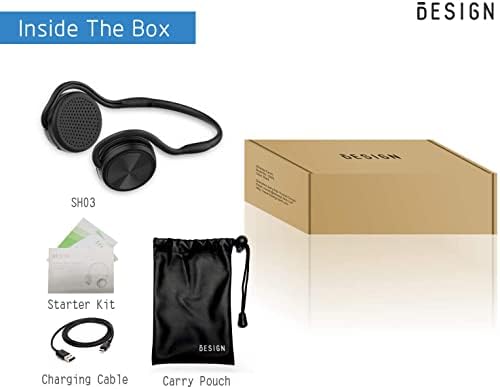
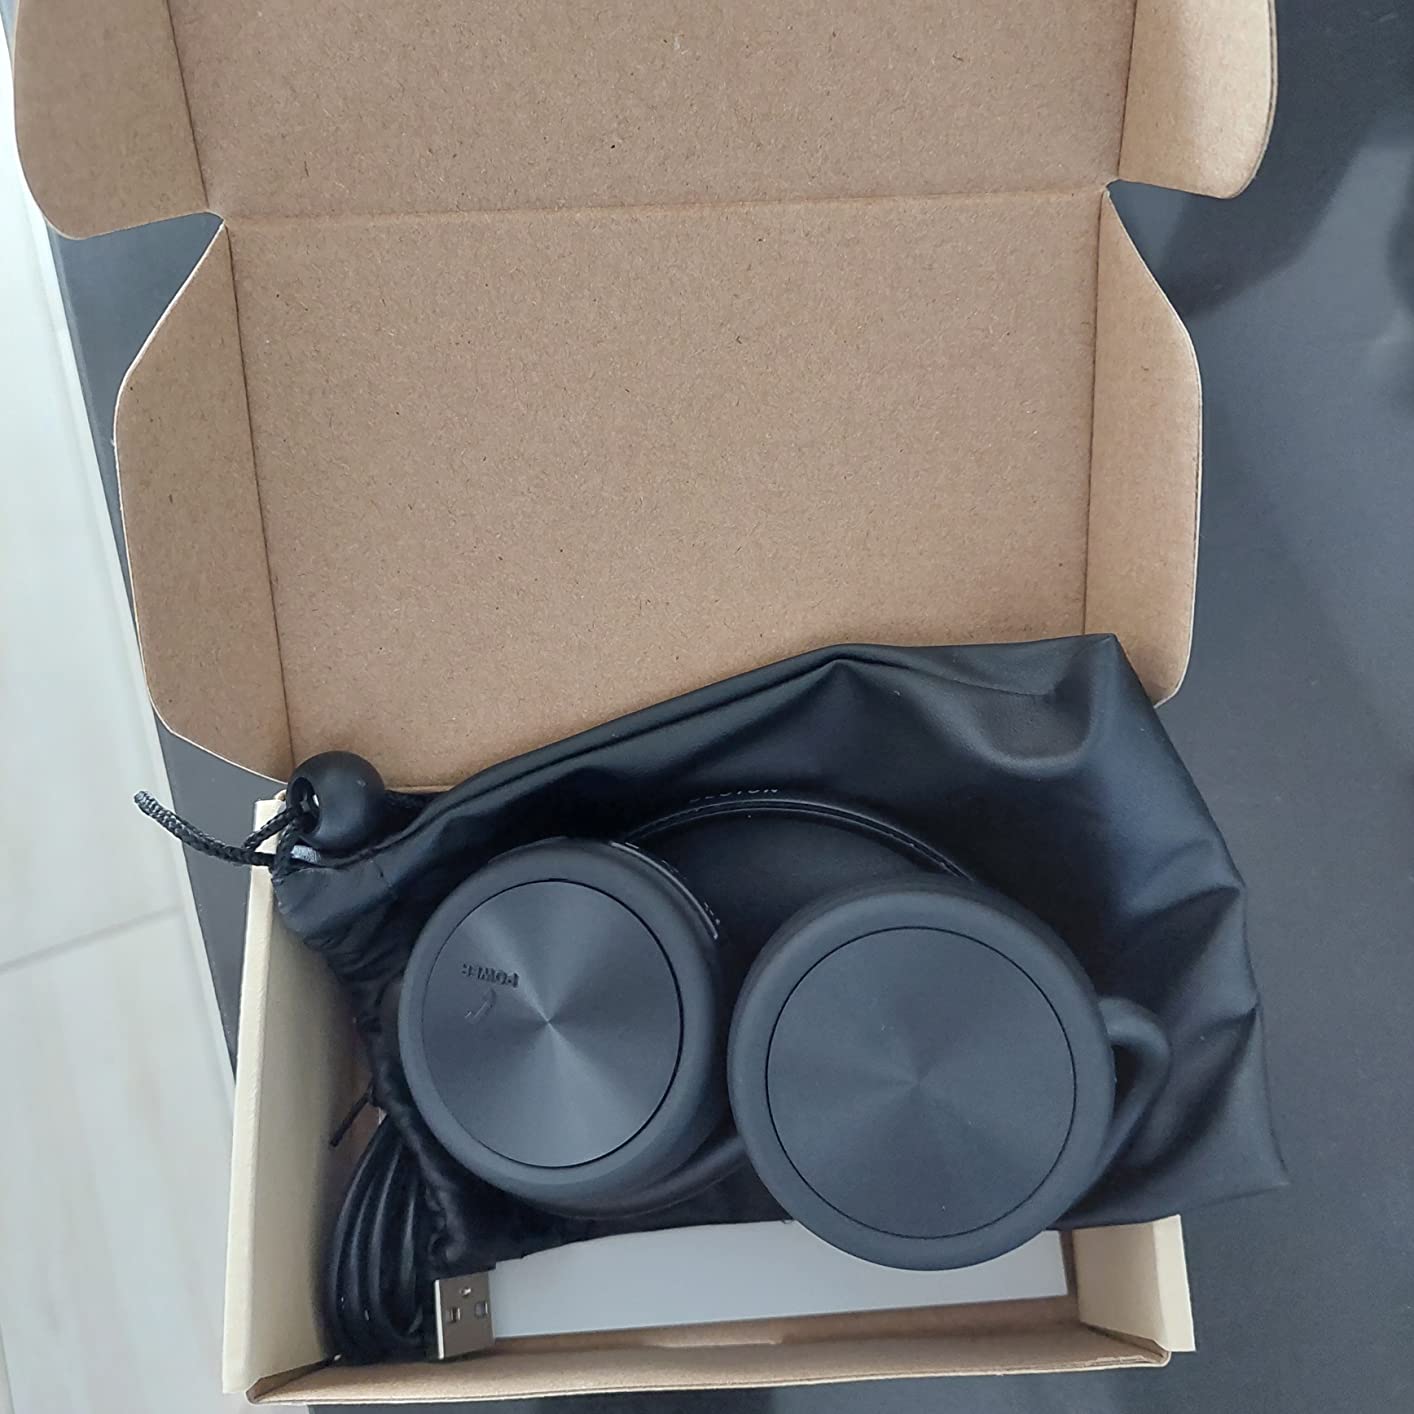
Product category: headphones
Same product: yes